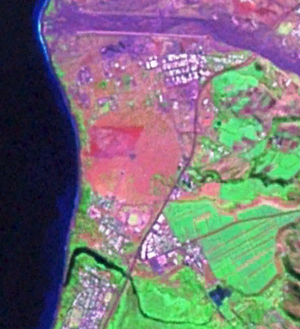
Réunion, nord de Saint-Paul
Le système de navigation Oméga, développé puis utilisé par les États-Unis et six pays partenaires, était le premier système de radionavigation aérienne et maritime véritablement universel.
L'Antenne Oméga est un ancien émetteur radio du système de radionavigation Oméga qui se dressait entre 1974 et 1999 dans la plaine Chabrier, près de la côte nord-ouest de l'île de La Réunion. Il s'agit de l'un des huit émetteurs de ce système ayant existé de par le monde, celui que l'on désigne par la lettre E.